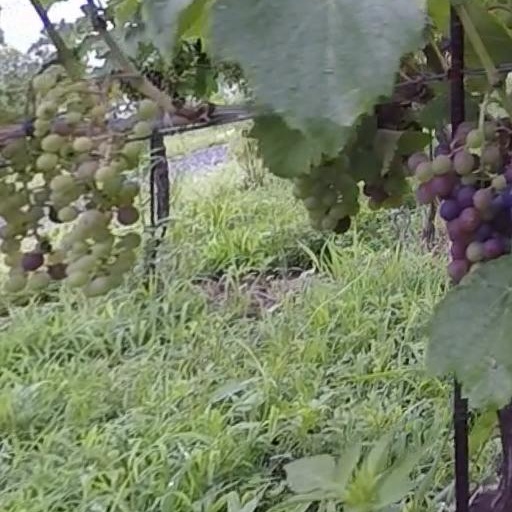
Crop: grape